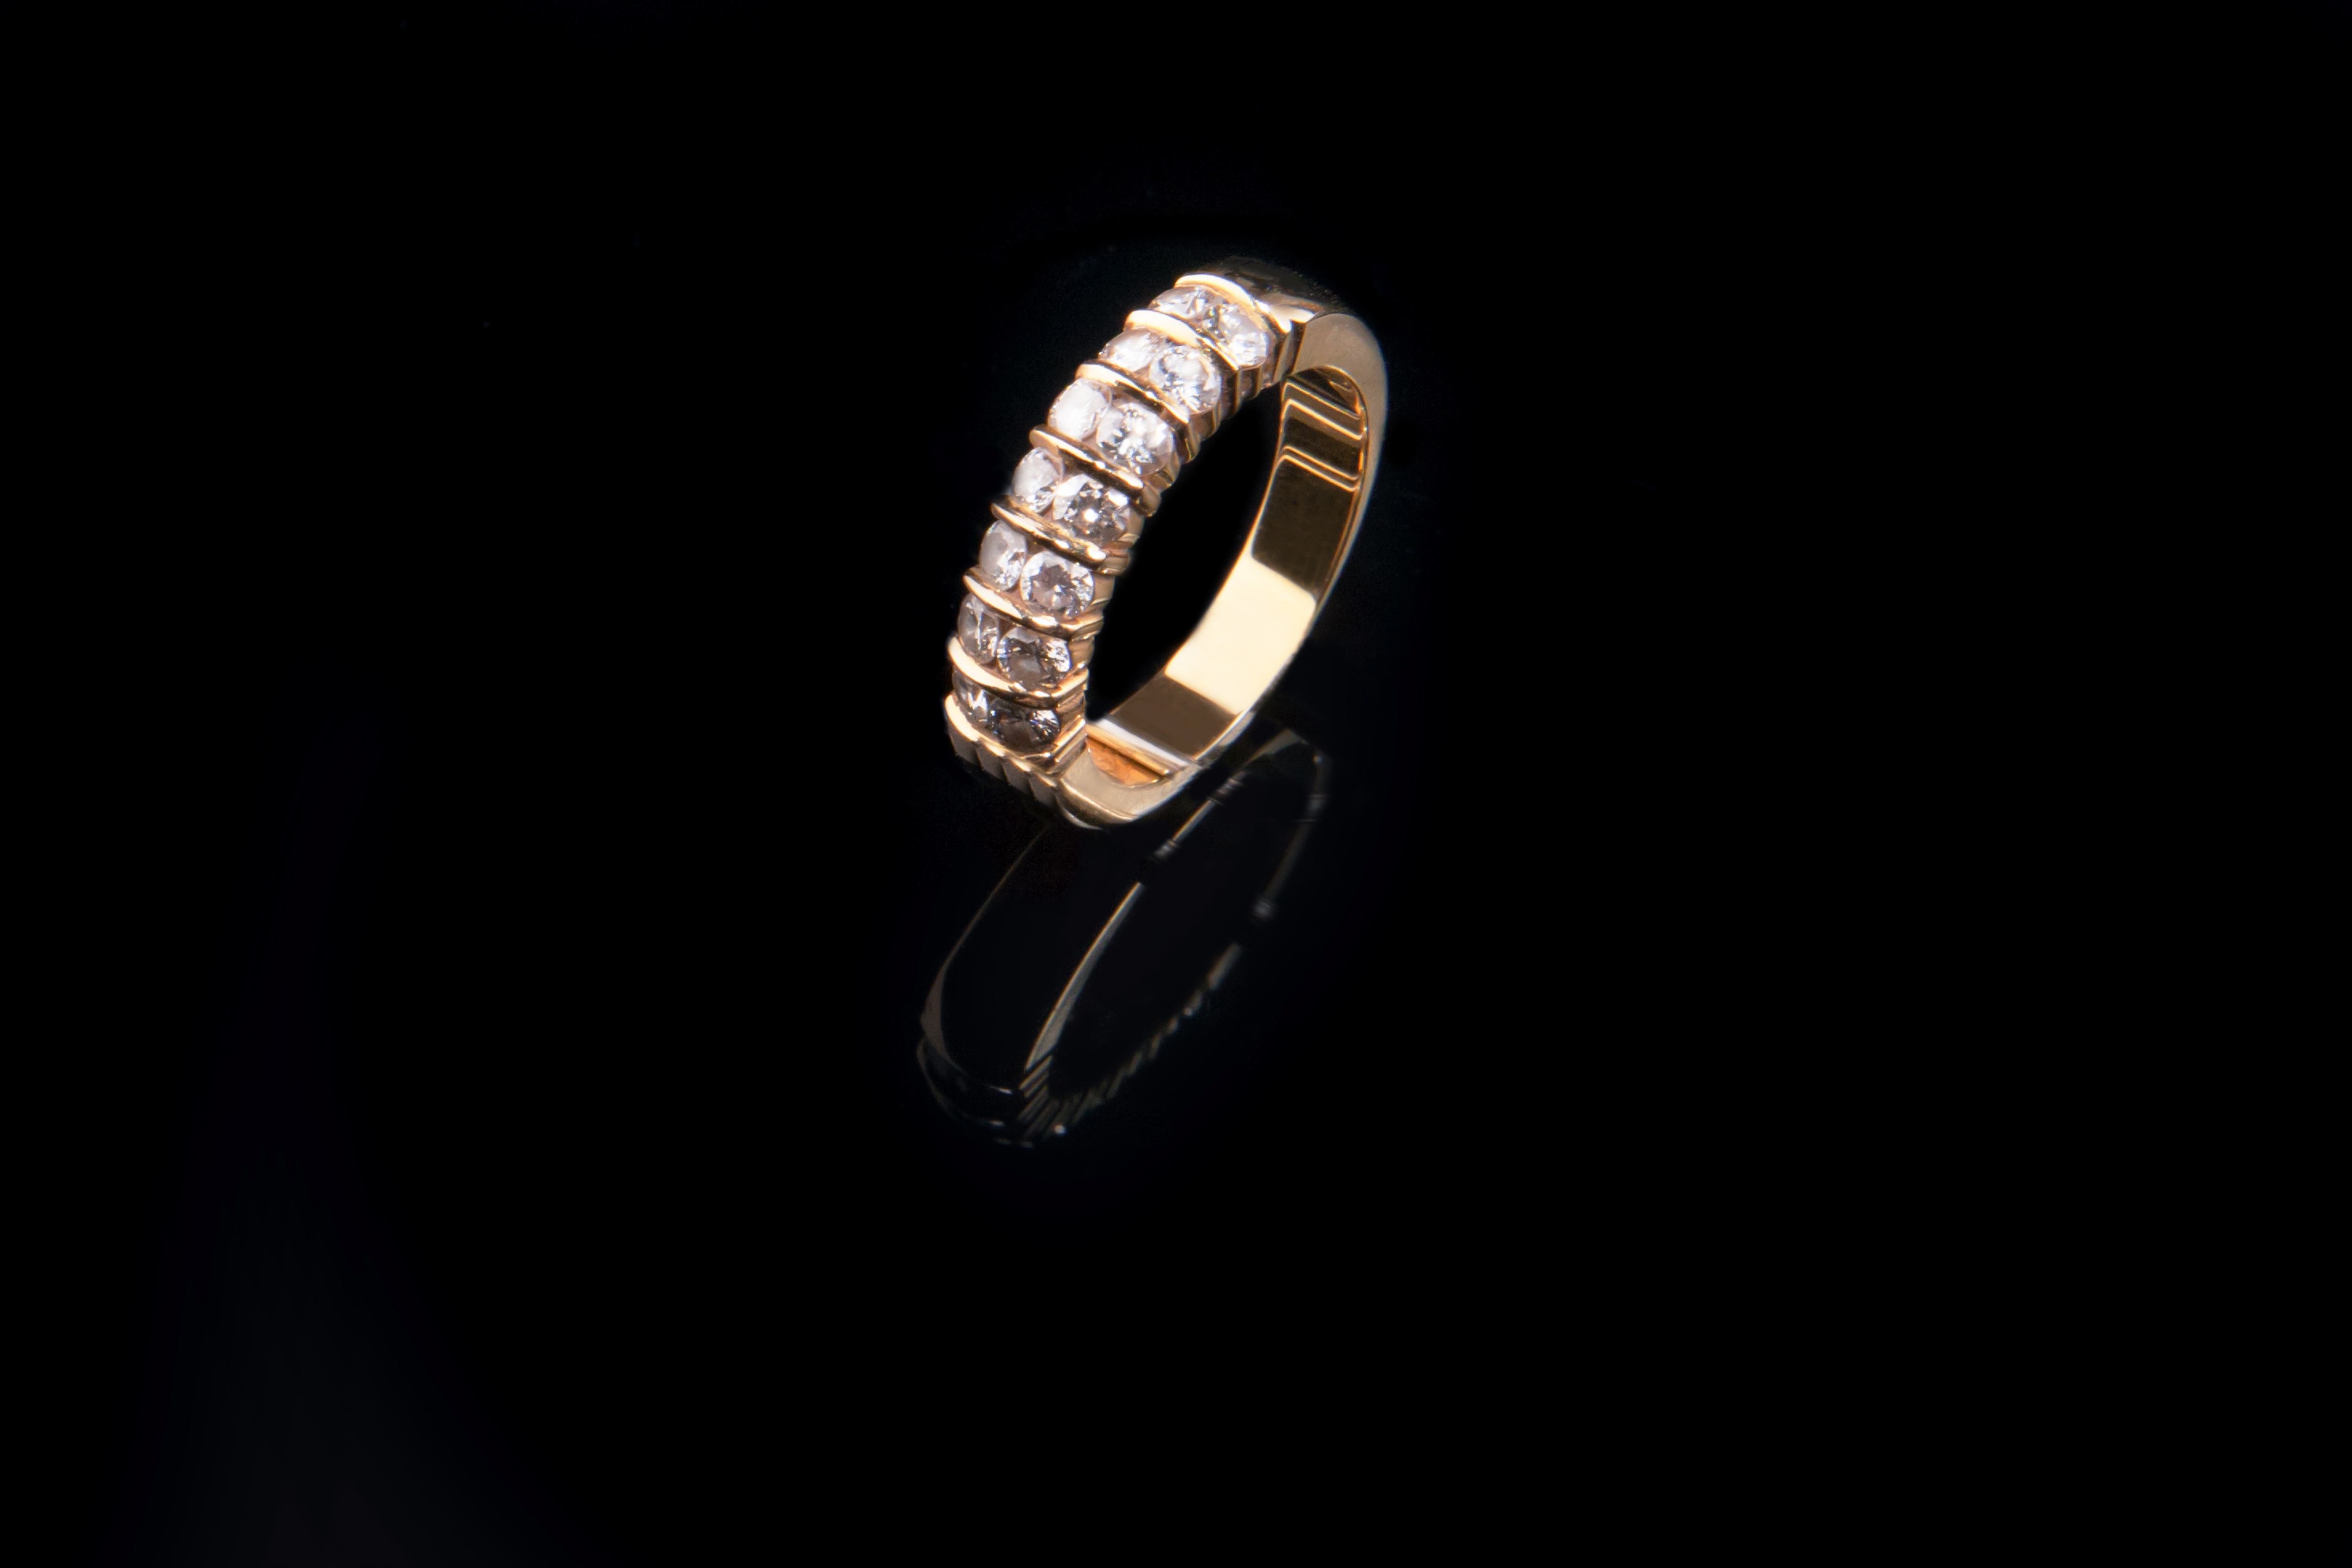
hand, ring, love, wedding, marriage, engagement, bride and groom, wedding ring, jewellery, gold, diamond, diamonds, gemstone, platinum, fashion accessory, diamond jewelry